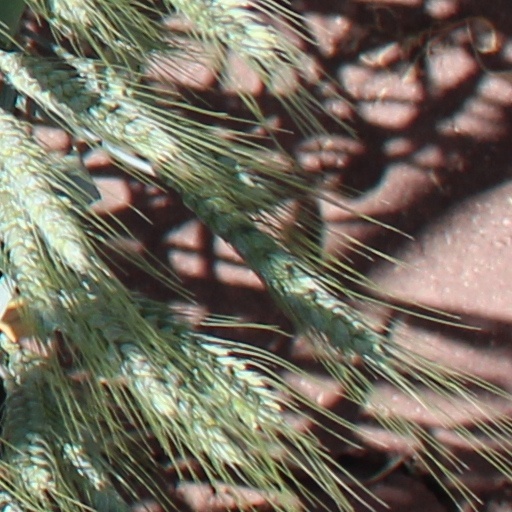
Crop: wheat